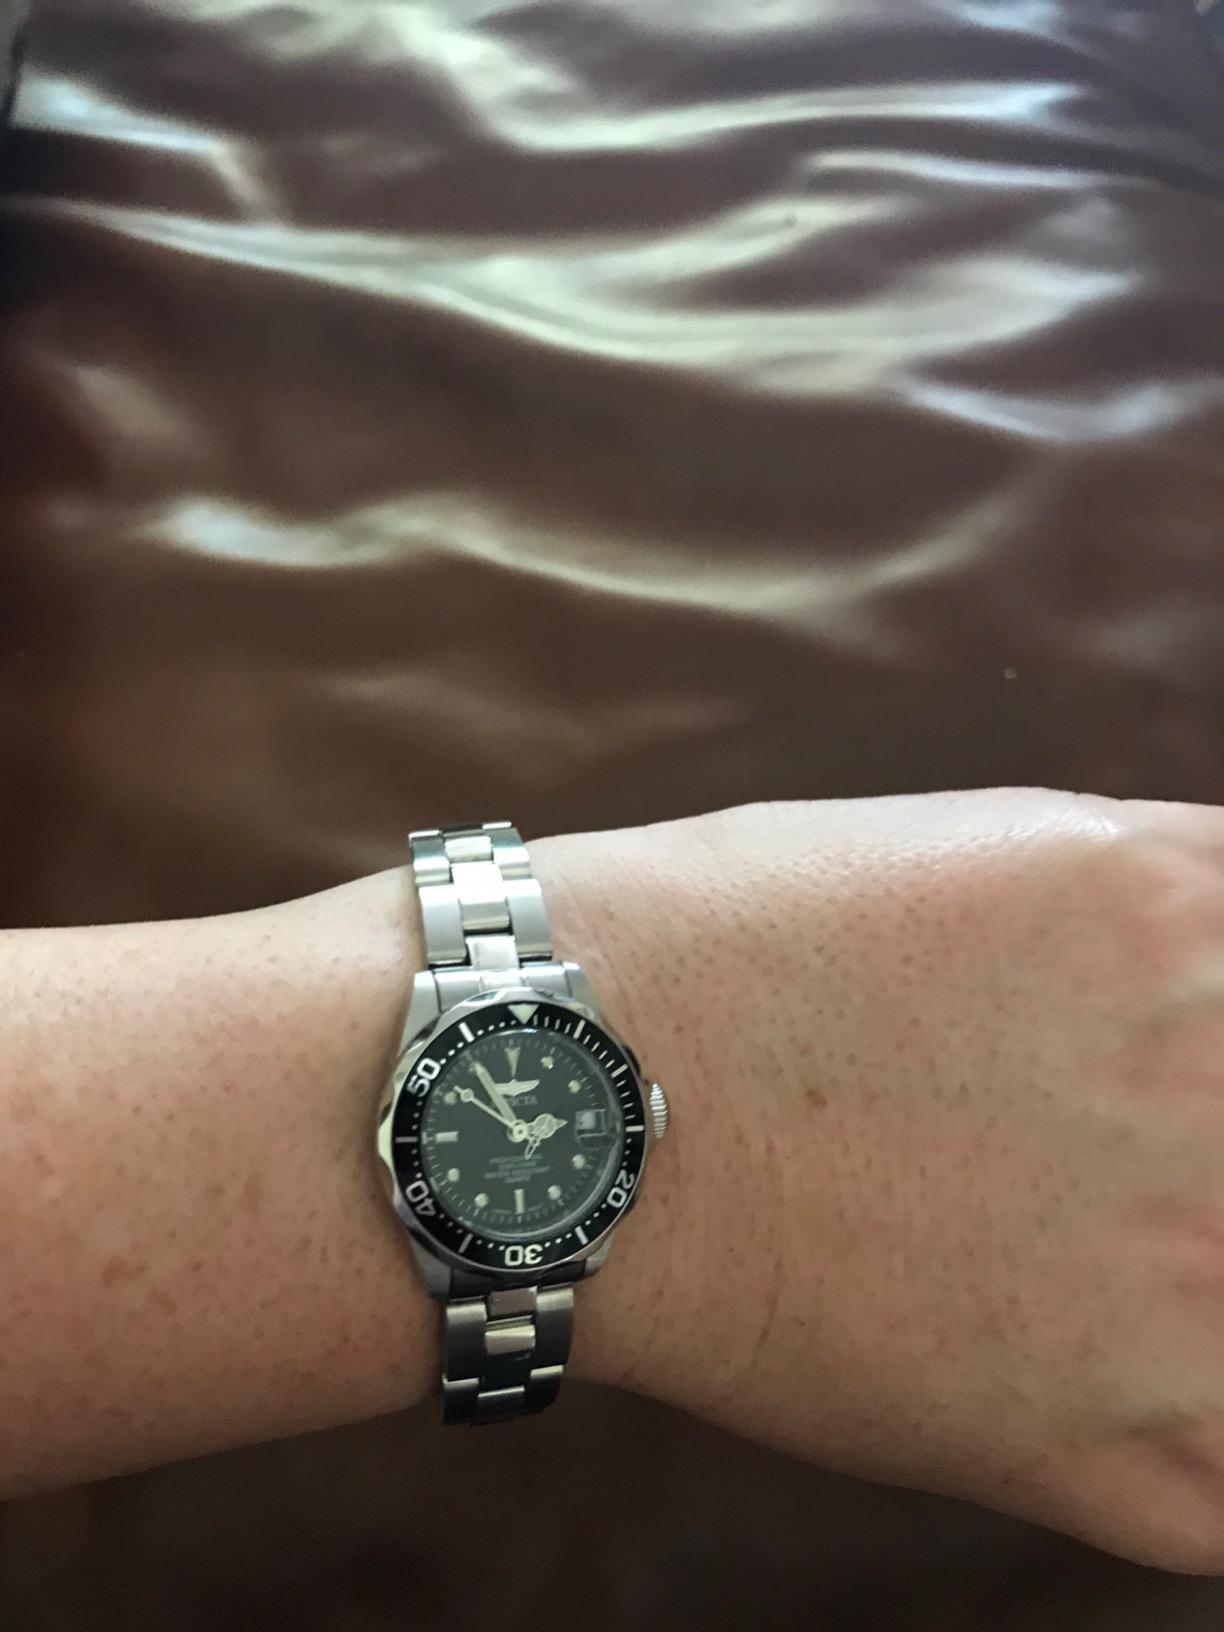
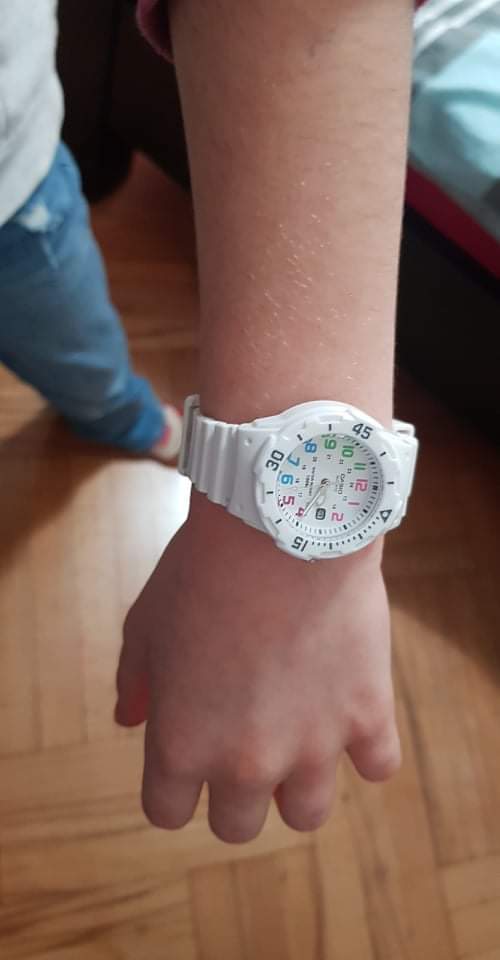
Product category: accessories_watch
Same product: no